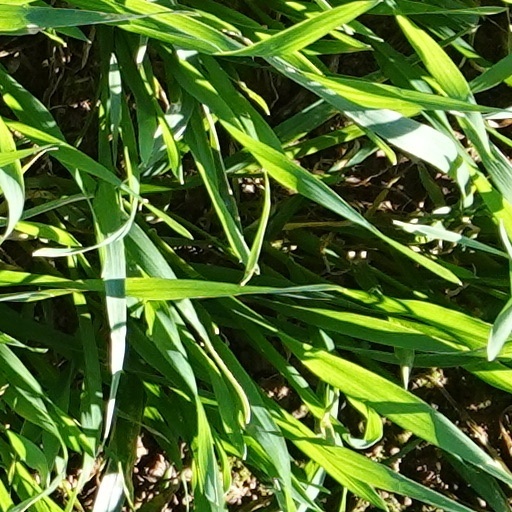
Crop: wheat